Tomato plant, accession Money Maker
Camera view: bottom (45 deg); turntable rotation: 0 degrees
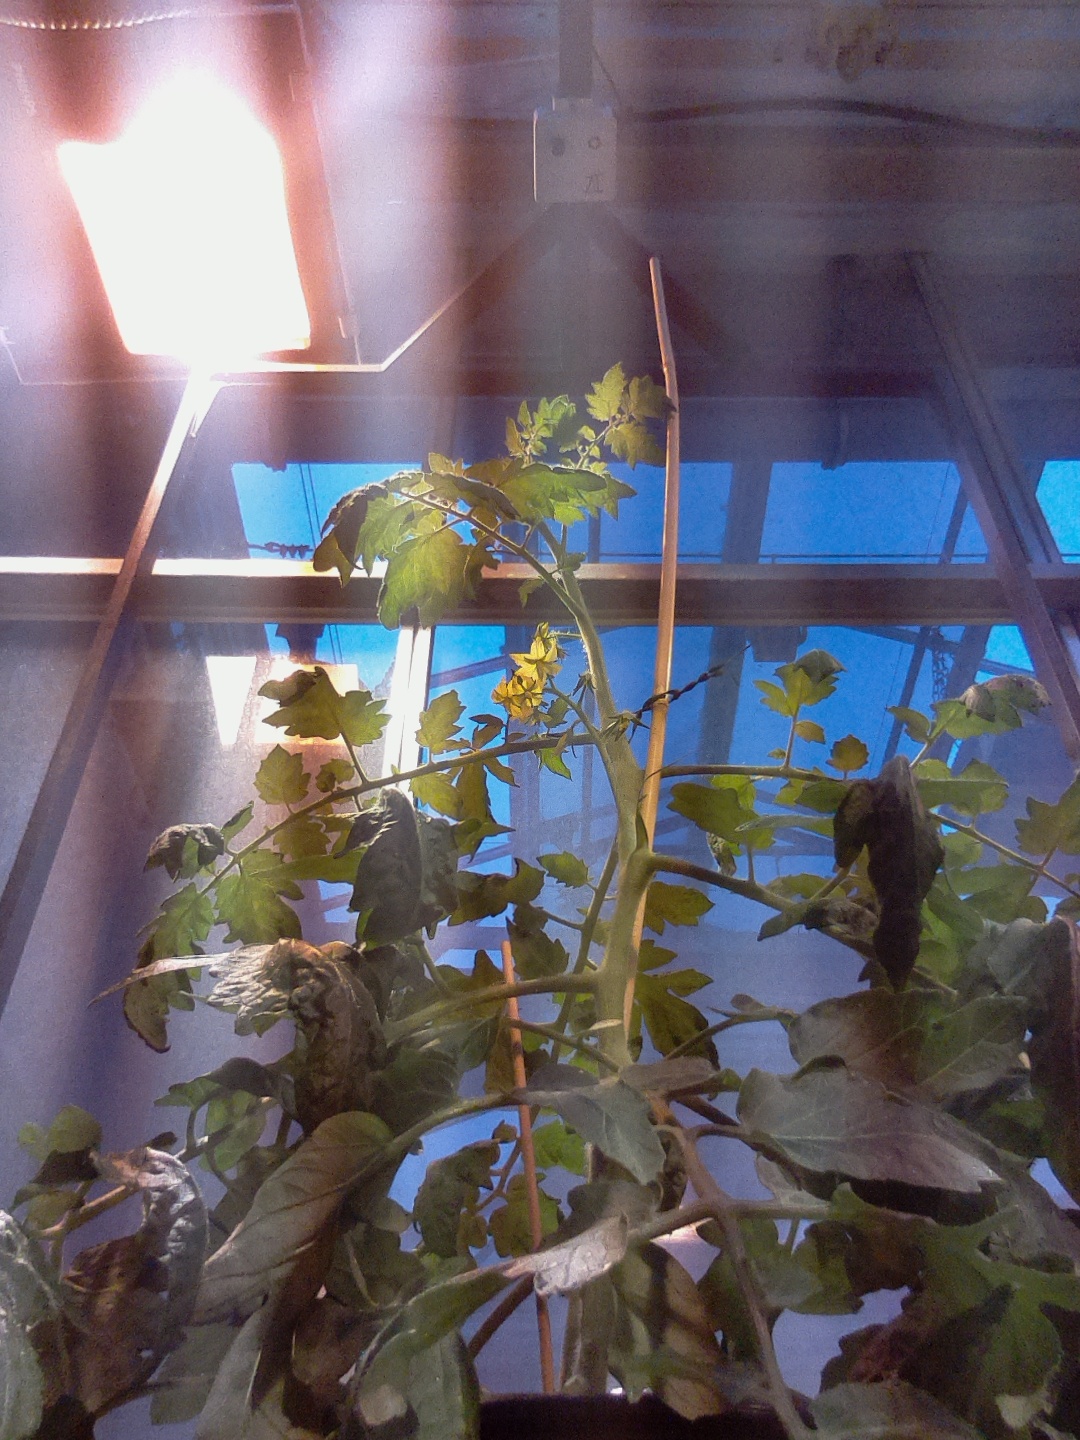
BBCH growth stage 68: Full flowering, 80%-90% of flowers open, more petals falling